Mudslinger (bull)

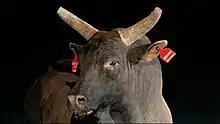

Mudslinger #790 (1997–2012) was an American bucking bull. He was the 2006 Professional Bull Riders (PBR) World Champion Bull. He began his bucking career at age three. His owners retired him after the 2006 season ended, while he was still in his peak. He died in 2012 when he was almost 15 years old. His owners buried him on their ranch. In 2017, the PBR honored him with the .